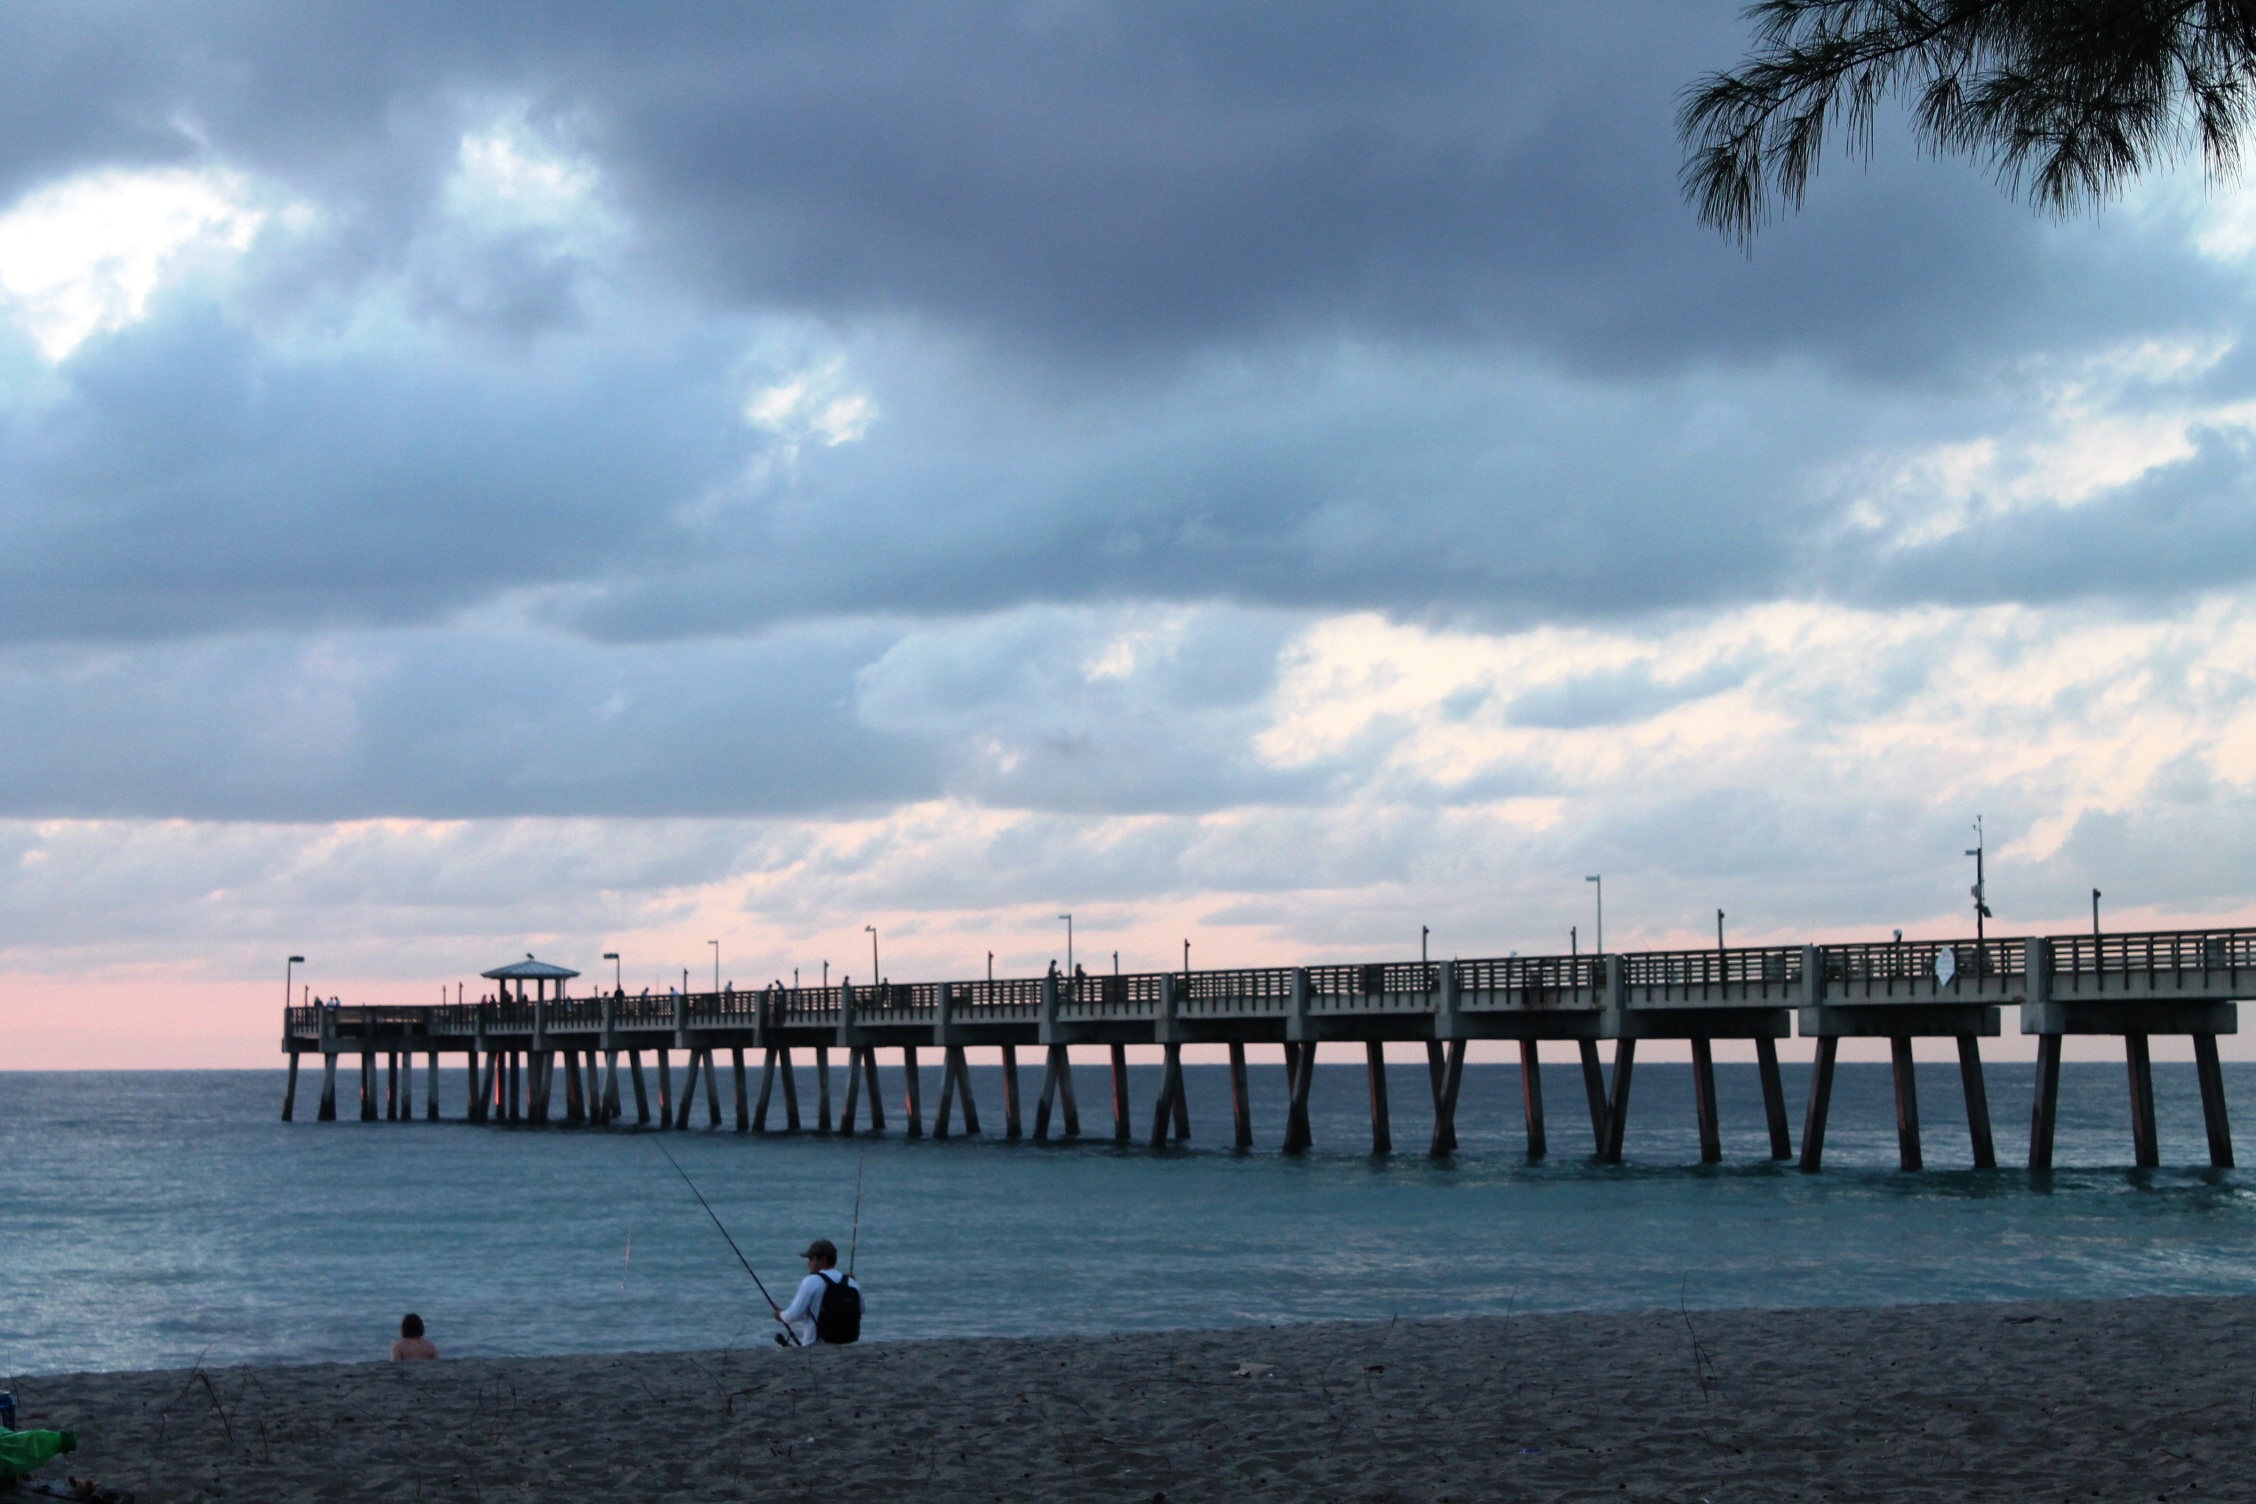
beach, sea, coast, ocean, horizon, cloud, bridge, shore, wave, pier, dusk, fishing, bay, nonbuilding structure